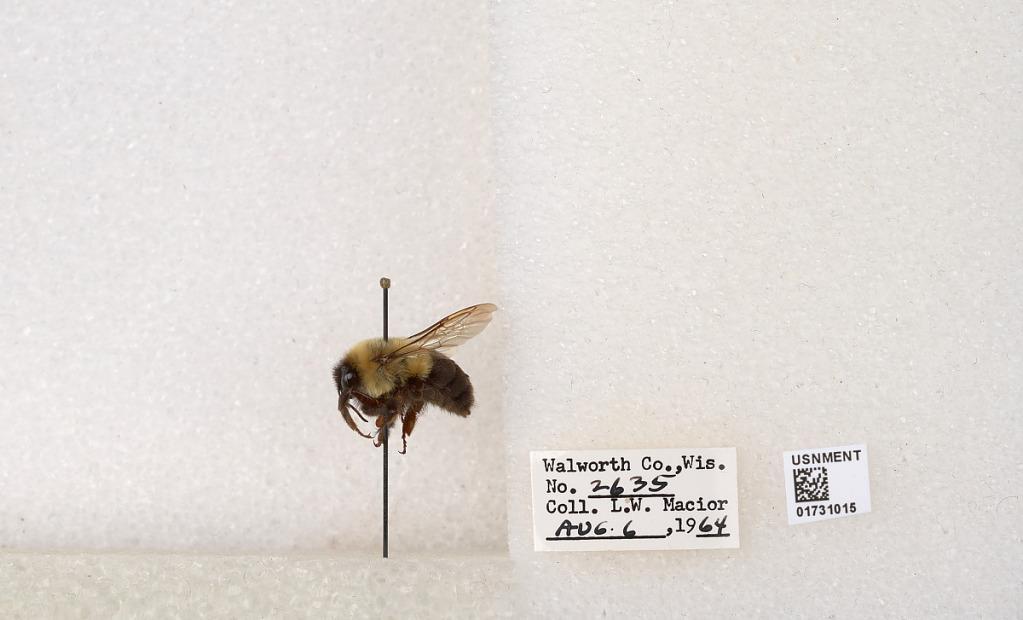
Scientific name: Bombus impatiens Cresson
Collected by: L. Macior
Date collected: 1964-8-6
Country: United States
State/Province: Wisconsin
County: Walworth
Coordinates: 42.6685, -88.5419